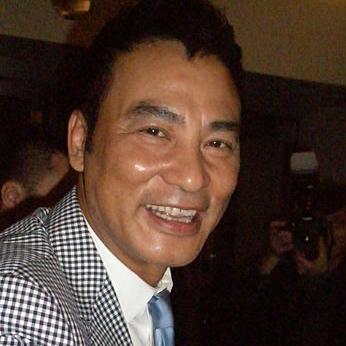
Age: 54